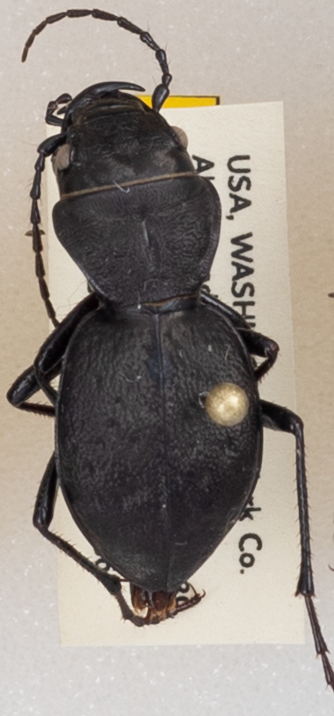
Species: Omus dejeanii
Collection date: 2019-08-06
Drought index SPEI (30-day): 0.03
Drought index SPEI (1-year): -2.09
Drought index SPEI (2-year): -2.09